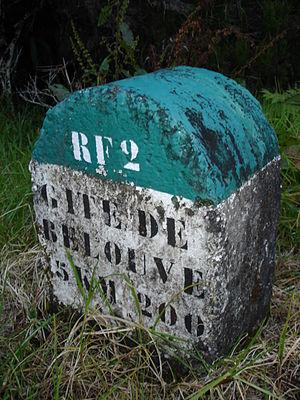
Les routes forestières de La Réunion sont nombreuses et parfois d'importance, étant donné les sites touristiques majeurs qu'elles desservent.
La forêt de Bélouve est une forêt des Hauts de l'Est de l'île de La Réunion, département d'outre-mer français dans l'océan Indien. Elle occupe un plateau perché situé en marge du cirque naturel qu'occupe la commune de Salazie, sur le territoire de laquelle elle est néanmoins située. On n'y accède que par une route en cul-de-sac qui traverse la forêt de Bébour en provenance de La Plaine-des-Palmistes ou du nord par un sentier de randonnée escarpé montant de l'îlet d'Hell-Bourg. C'est l'une des forêts de la Réunion qui produit le bois de tamarin des hauts utilisé en ébénisterie.
La route forestière de Bébour-Bélouve, ou route forestière 2, est une route forestière de l'île de La Réunion, département d'outre-mer français dans le sud-ouest de l'océan Indien. Route des Hauts de l'île, elle relie la Petite Plaine de La Plaine-des-Palmistes à la forêt de Bélouve en franchissant le col de Bébour puis en traversant la forêt du même nom, dans le parc national de La Réunion. Son terminus se trouve à hauteur du gîte de Bélouve.